Walter D. Mooney

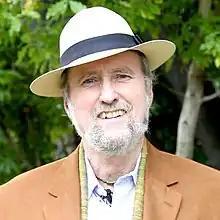
Walter Mooney, 2019

Walter D. Mooney (born November 17, 1951) is a research seismologist and geophysicist at the United States Geological Survey (USGS), Menlo Park, California (1978–present). He was Chief of the USGS Branch of Seismology from 1994 to 1997.